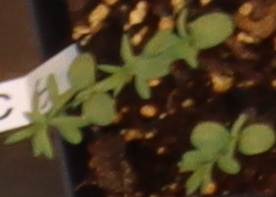
Label: Flax